Once More, with Feeling (Buffy the Vampire Slayer)

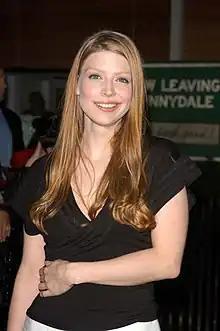
Amber Benson stands, smiling, with her left forearm over her waist. Behind her is a green banner that reads "Now leaving Sunnydale. Come back soon."

Whedon chose the most complicated scene, with the most dancers and choreography in the classic style of musical theater, to accompany an 18-second song ("The Mustard") "to get it out of the way" for more personal numbers later in the episode. Stephanie Zacharek of Salon.com considers this "brilliant because it frees even people who hate musicals to settle into the story without getting hung up on the genre's conventions". The musical styles span from a jaunty 1950s sitcom arrangement of the Buffy theme in the opening credits—the only episode in the series to begin without the normal version of the theme song and full cast roll, signifying a genre shift—to Anya's hard-rock version of "Bunnies". Whedon assigned Emma Caulfield the rock-opera format because Caulfield often sang in such a way to him on the set. Spike's "Rest in Peace" is also a rock song, which Whedon wrote after completing the episode's first song, Tara's "Under Your Spell", a contemporary pop song with radio-play potential. Xander and Anya's duet—the most fun to shoot but difficult to write, according to Whedon—is inspired by Fred Astaire–Ginger Rogers comedies as evidenced by the silken pajama costumes and art deco apartment setting. Musically, the song uses influences from Ira Gershwin, a Charleston rhythm, and jazz-like chord slides. Giles' "Standing" is a ballad to Buffy that she does not hear, unlike the songs revealing truths elsewhere in the episode. Whedon shot the scene so that Giles moves in real time while Buffy works out in slow motion, to accentuate Giles' distance from her. Buffy's not hearing his song was intentional; Whedon explained, "You can sing to someone in musicals and they can never know how you feel or how much you love them, even if they're standing right in front of you".